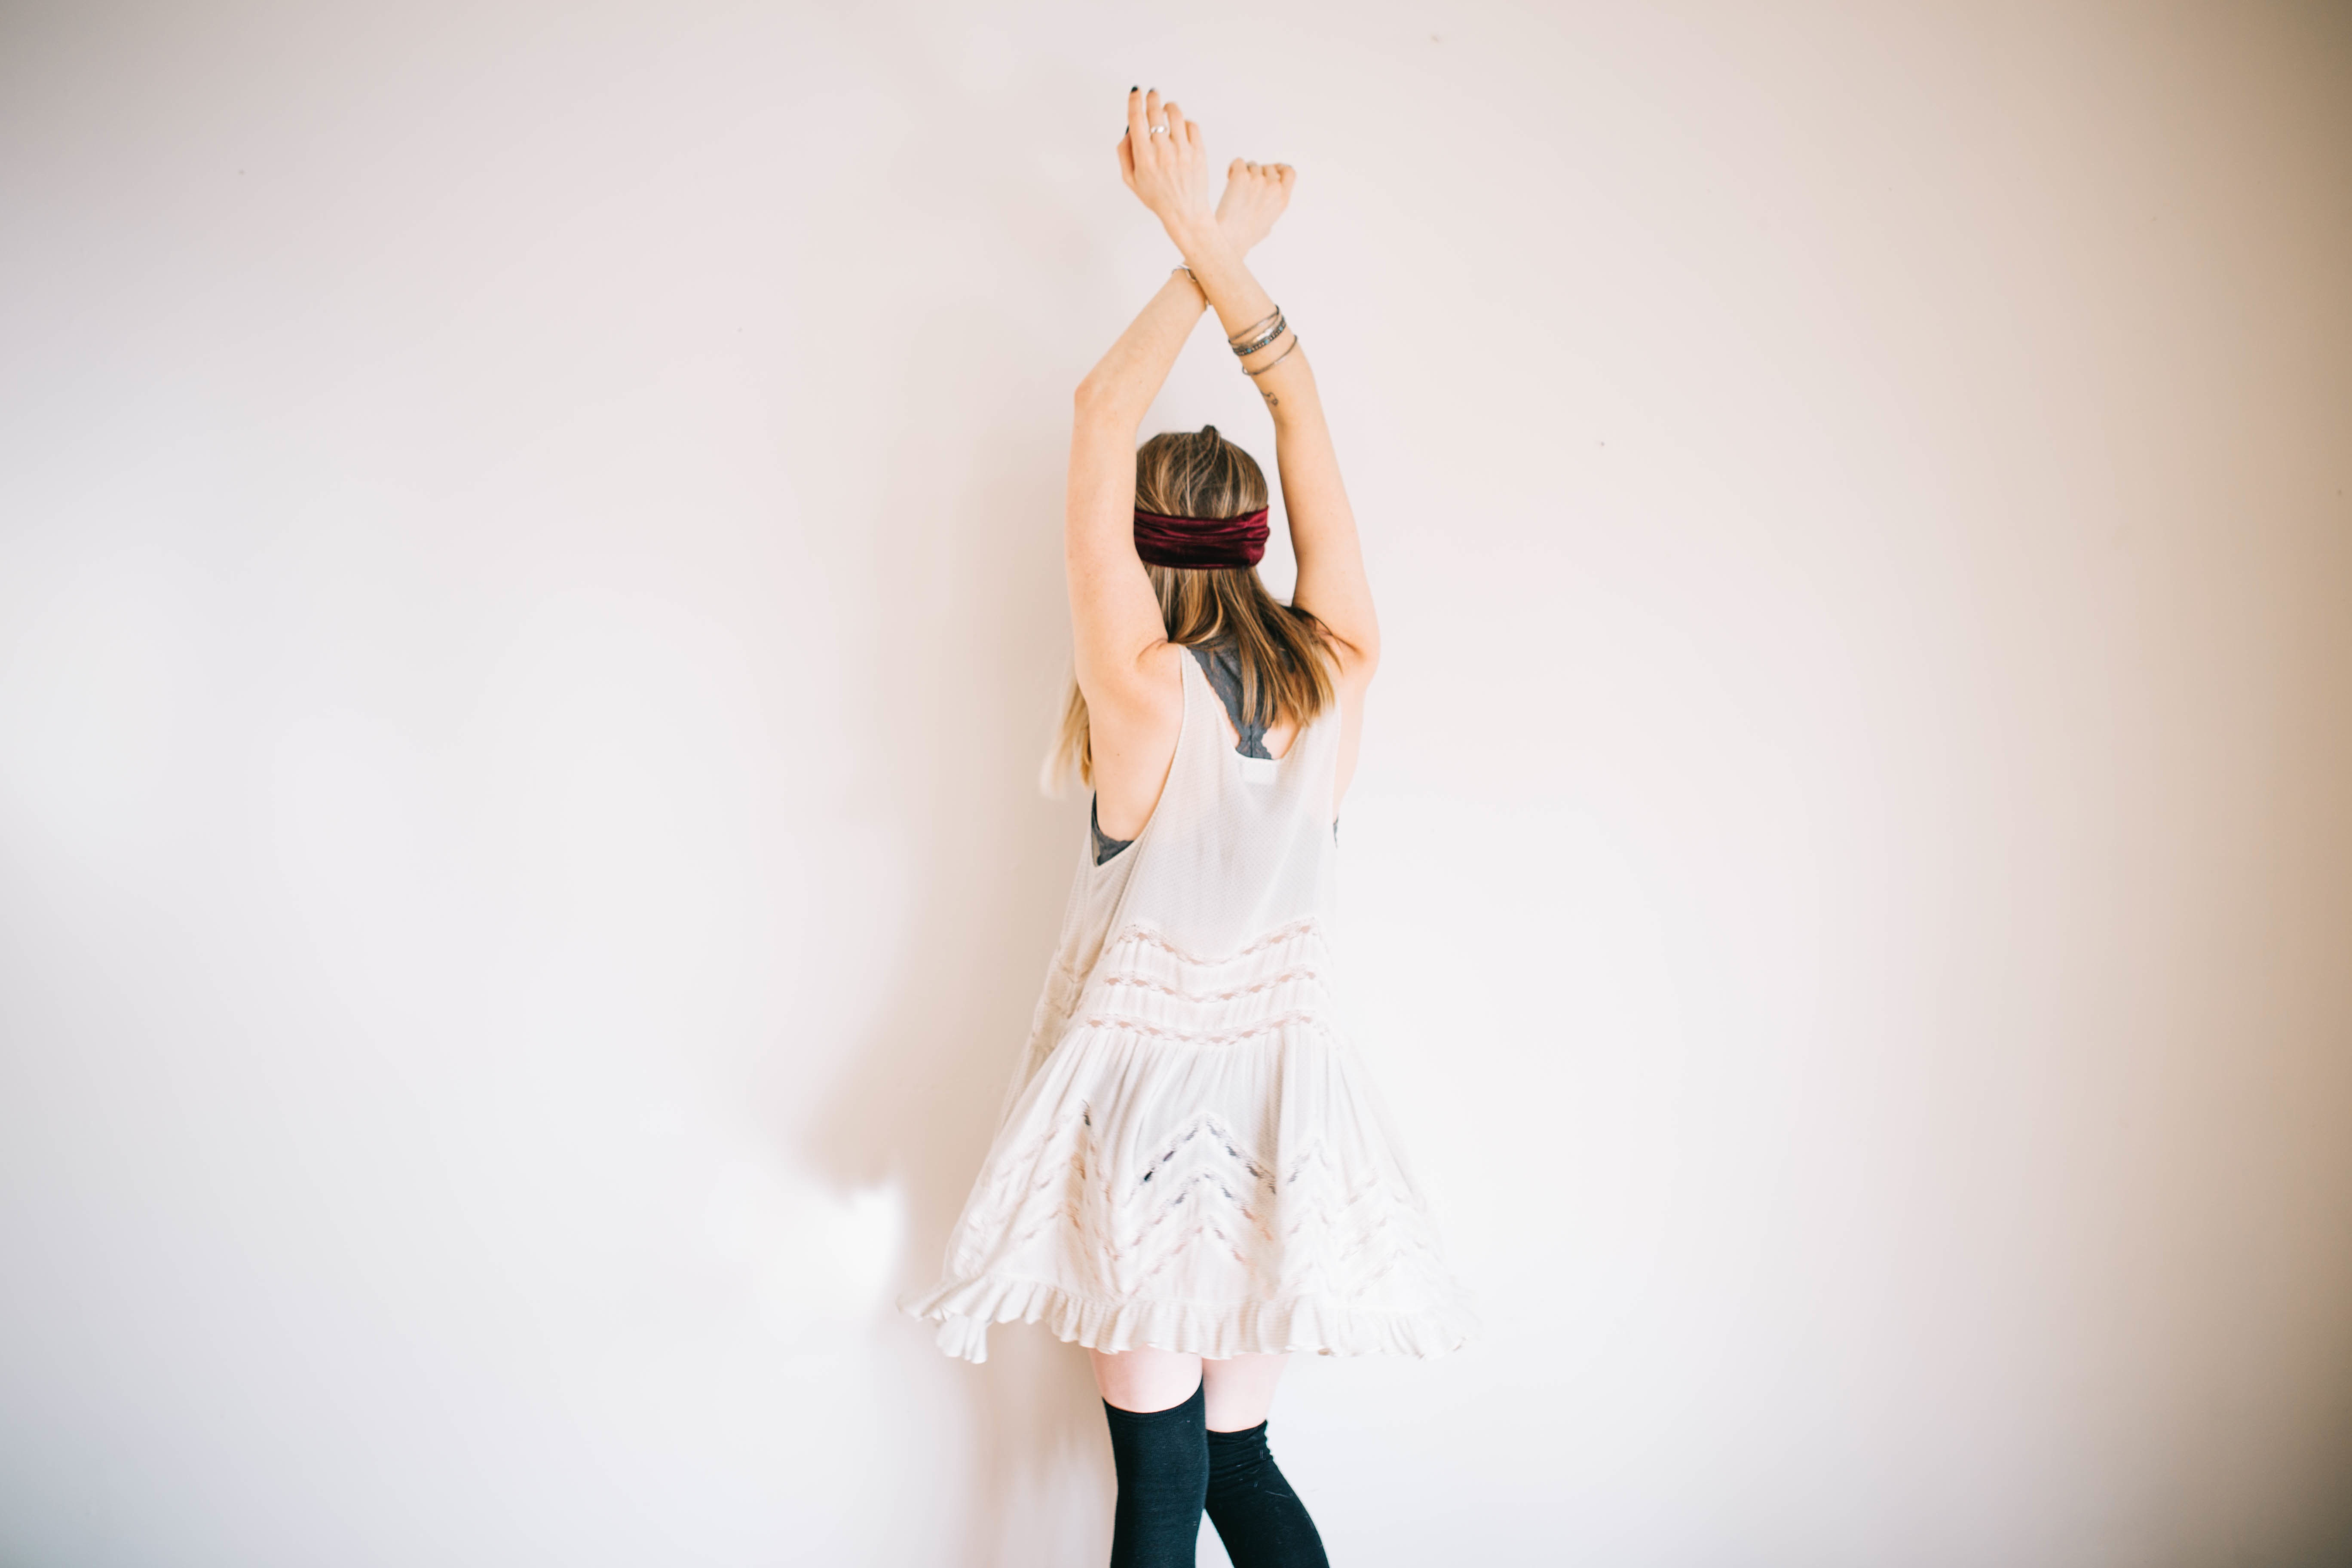
hand, girl, white, photography, female, model, spring, fashion, clothing, lifestyle, shoulder, long hair, human body, caucasian, dress, back, beauty, attractive, slight, abdomen, photo shoot, model woman, arms raised, bare arms